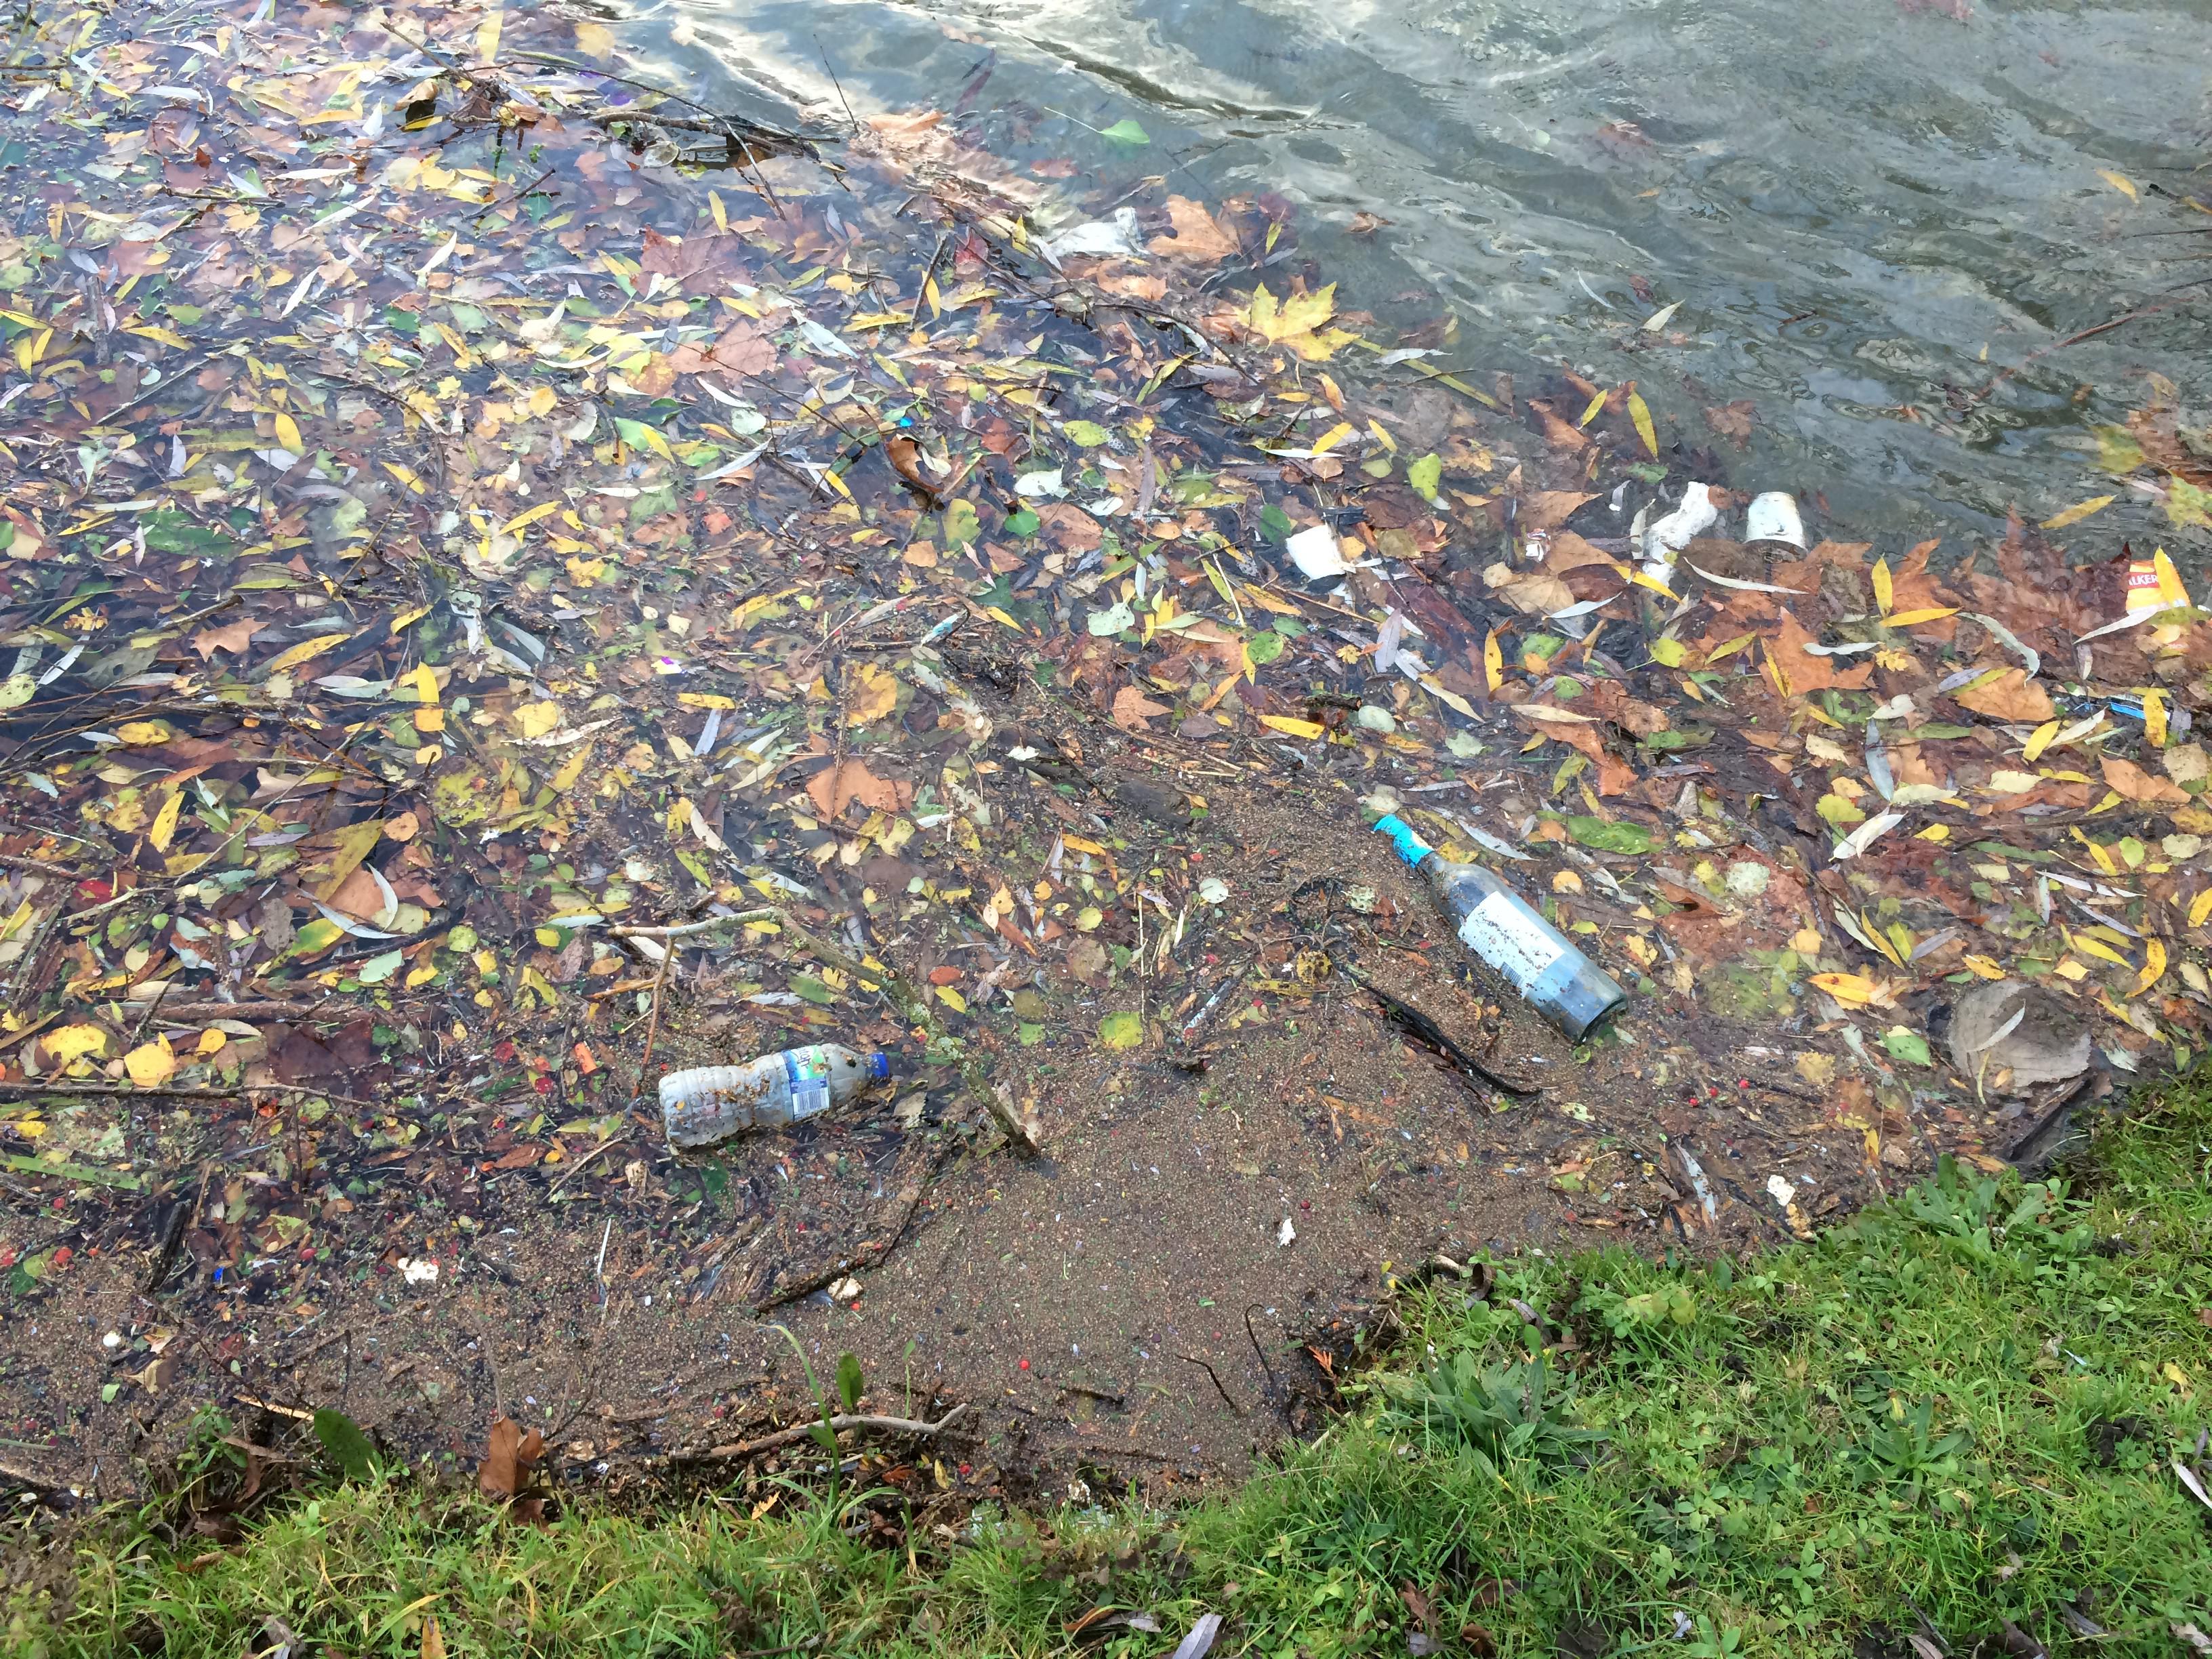
Object: Clear plastic bottle (Bottle)

Object: Glass bottle (Bottle)

Object: Other plastic wrapper (Plastic bag & wrapper)

Object: Other plastic wrapper (Plastic bag & wrapper)

Object: Unlabeled litter (Unlabeled litter)